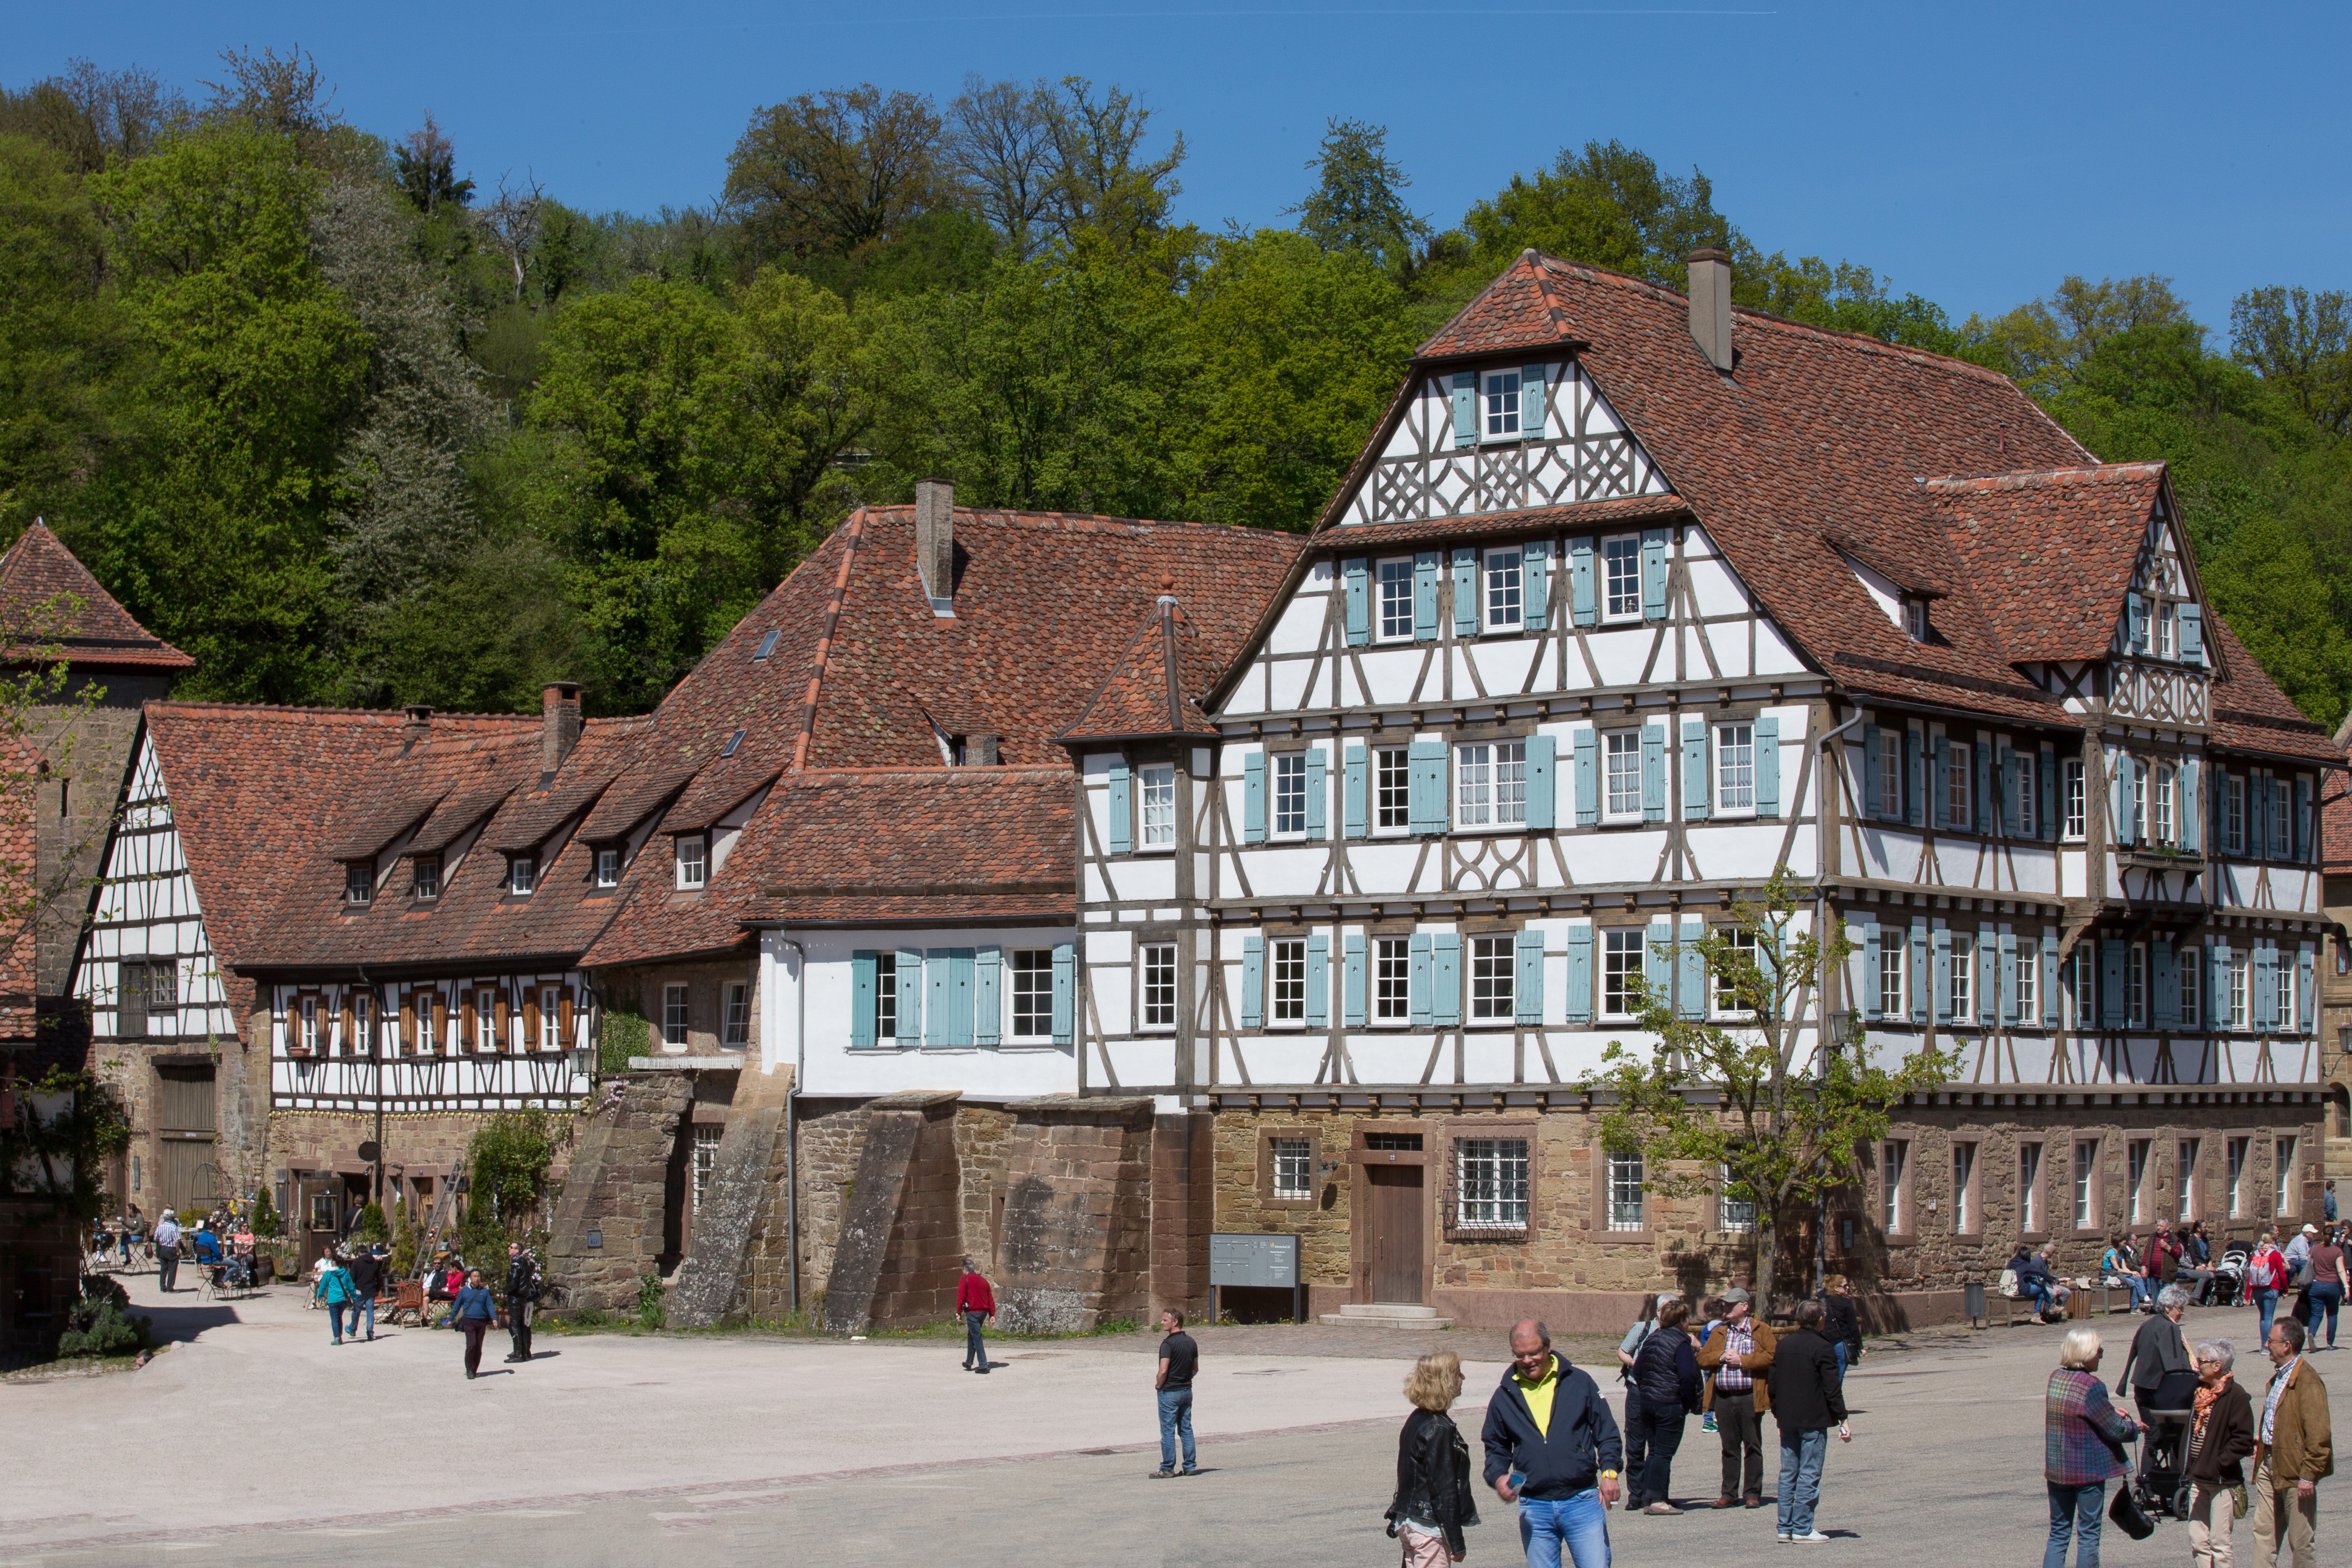
town, building, home, vacation, tourism, medieval, monastery, estate, middle ages, neighbourhood, truss, maulbronn, leicester abbey